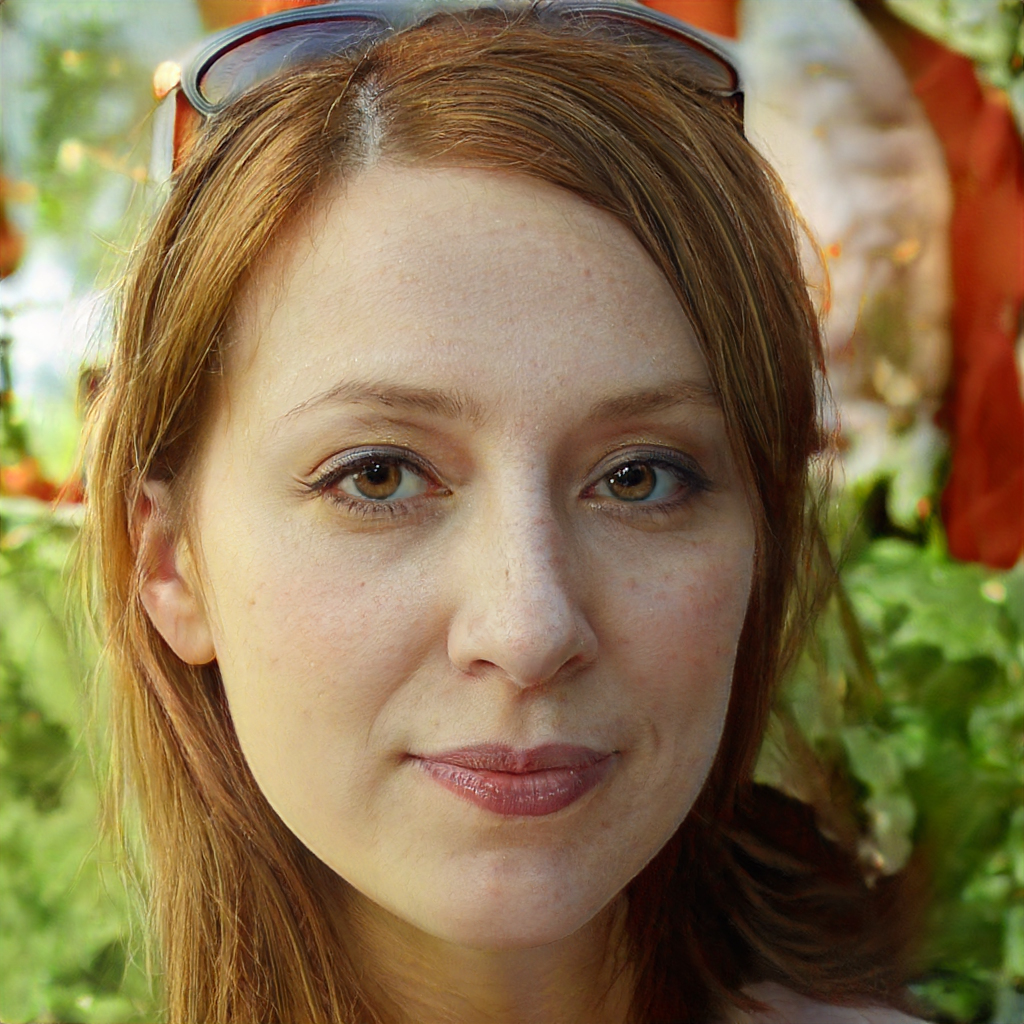
Label: Colored